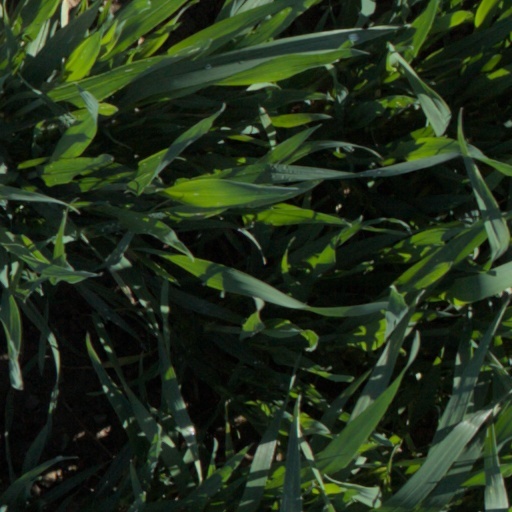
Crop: wheat